Vonzell Solomon

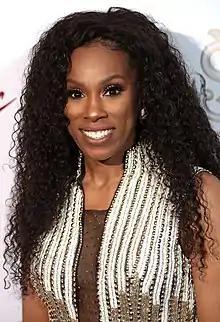
Solomon in 2022

Vonzell Monique Solomon (born March 18, 1984), nicknamed Baby V, is an American singer who finished in third place in the fourth season of the televised singing competition "American Idol". She also appeared in the independent movie "Still Green".